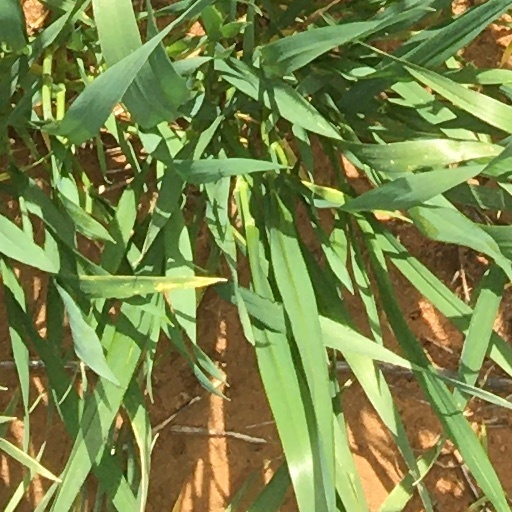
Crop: wheat